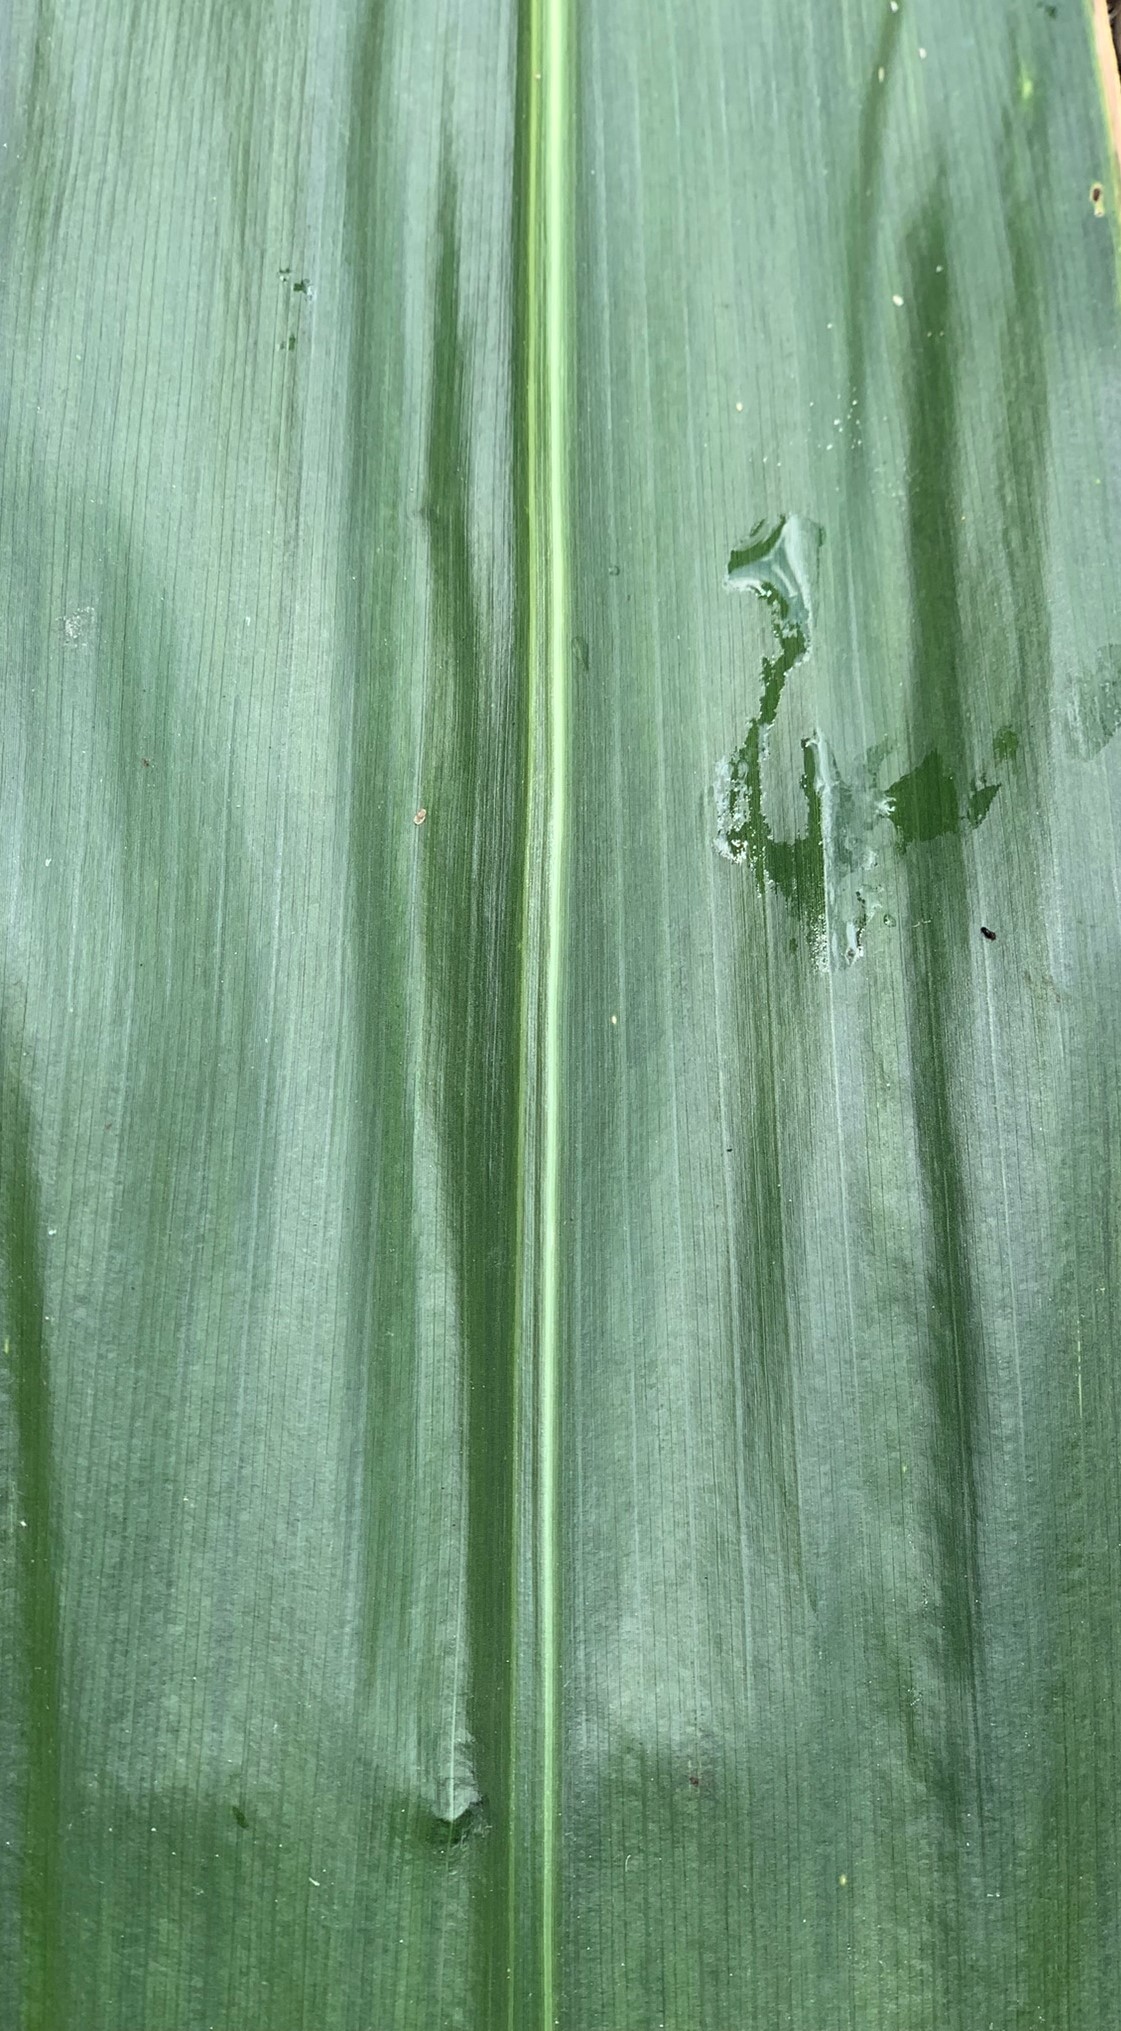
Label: Healthy